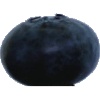
Label: Blueberry 1